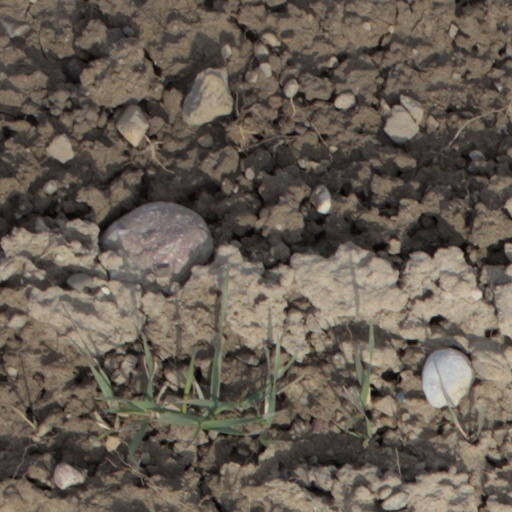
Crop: wheat